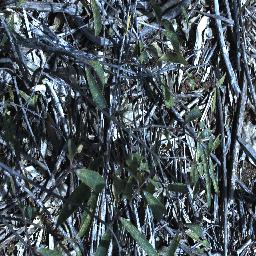
Label: rubber_vine